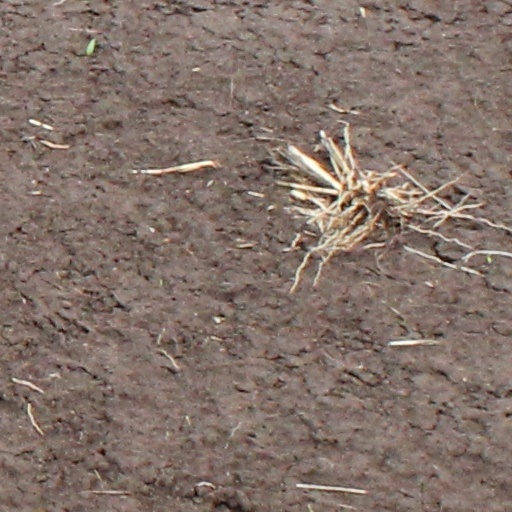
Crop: wheat